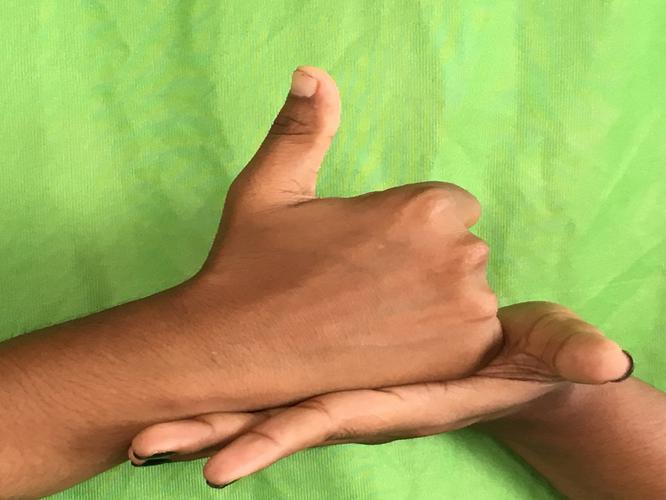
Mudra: Shivalinga
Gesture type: double_hand